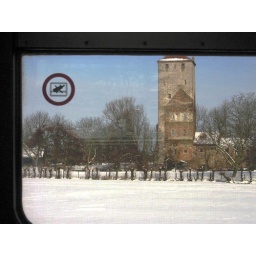
Medieval tower in a winter landscape, seen from the train